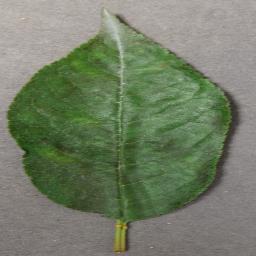
Label: Cherry___Powdery_mildew